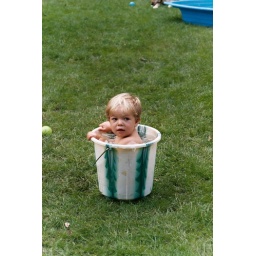
two year old boy in a bucket on grass